Yuta Watanabe

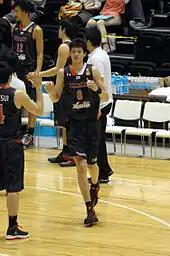
Watanabe with the Japanese national team

The Japan men's national basketball team's then head coach Kimikazu Suzuki oversaw Watanabe's play in camps, saying at the time, "He's not good enough to be on this team yet, but eventually he's going to be [Japan's] ace player. We all know his capabilities and we intend to help him develop." Later, while attending Jinsei Gakuen High School, Watanabe was called up by Suzuki to compete with the national team in 2013. At the age of 18, he made his senior debut for Japan at the 2013 East Asia Basketball Championship, where he helped the team win the bronze medal. Watanabe's tournament highlights included a 22-point and 14-rebound outing in a 101–53 win over Macau. At the 2013 FIBA Asia Championship, he averaged 5.2 points, 1.2 rebounds, and 0.5 assists in four games played, helping the team finish in ninth place. Watanabe was named to the 12-man roster for the 2016 FIBA Olympic Qualifying Tournament, where he averaged 7.0 points, 4.0 rebounds and 1.0 assists. At the 2019 FIBA World Cup Asian Qualifiers, Watanabe, who only played in two of 12 games, tallied an average of 17.5 points, 3.0 rebounds, 1.5 steals and 1.5 blocks per game. Later that year, he was selected to compete at the 2019 FIBA Basketball World Cup. Watanabe played in all five games, averaging 15.6 points, 5.6 rebounds and 1.6 assists per game. He led the Japanese squad in points and efficiency per game.